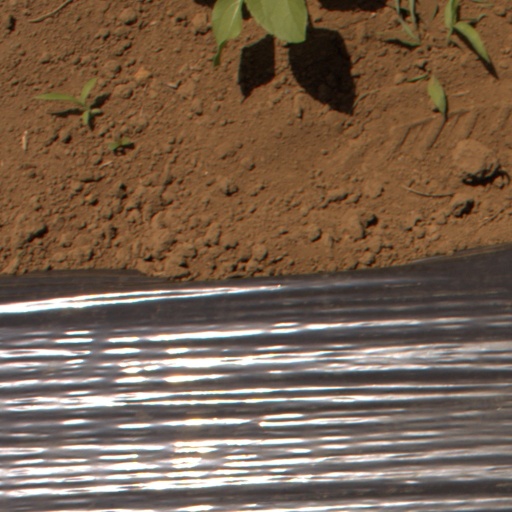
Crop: Jerusalem artichoke